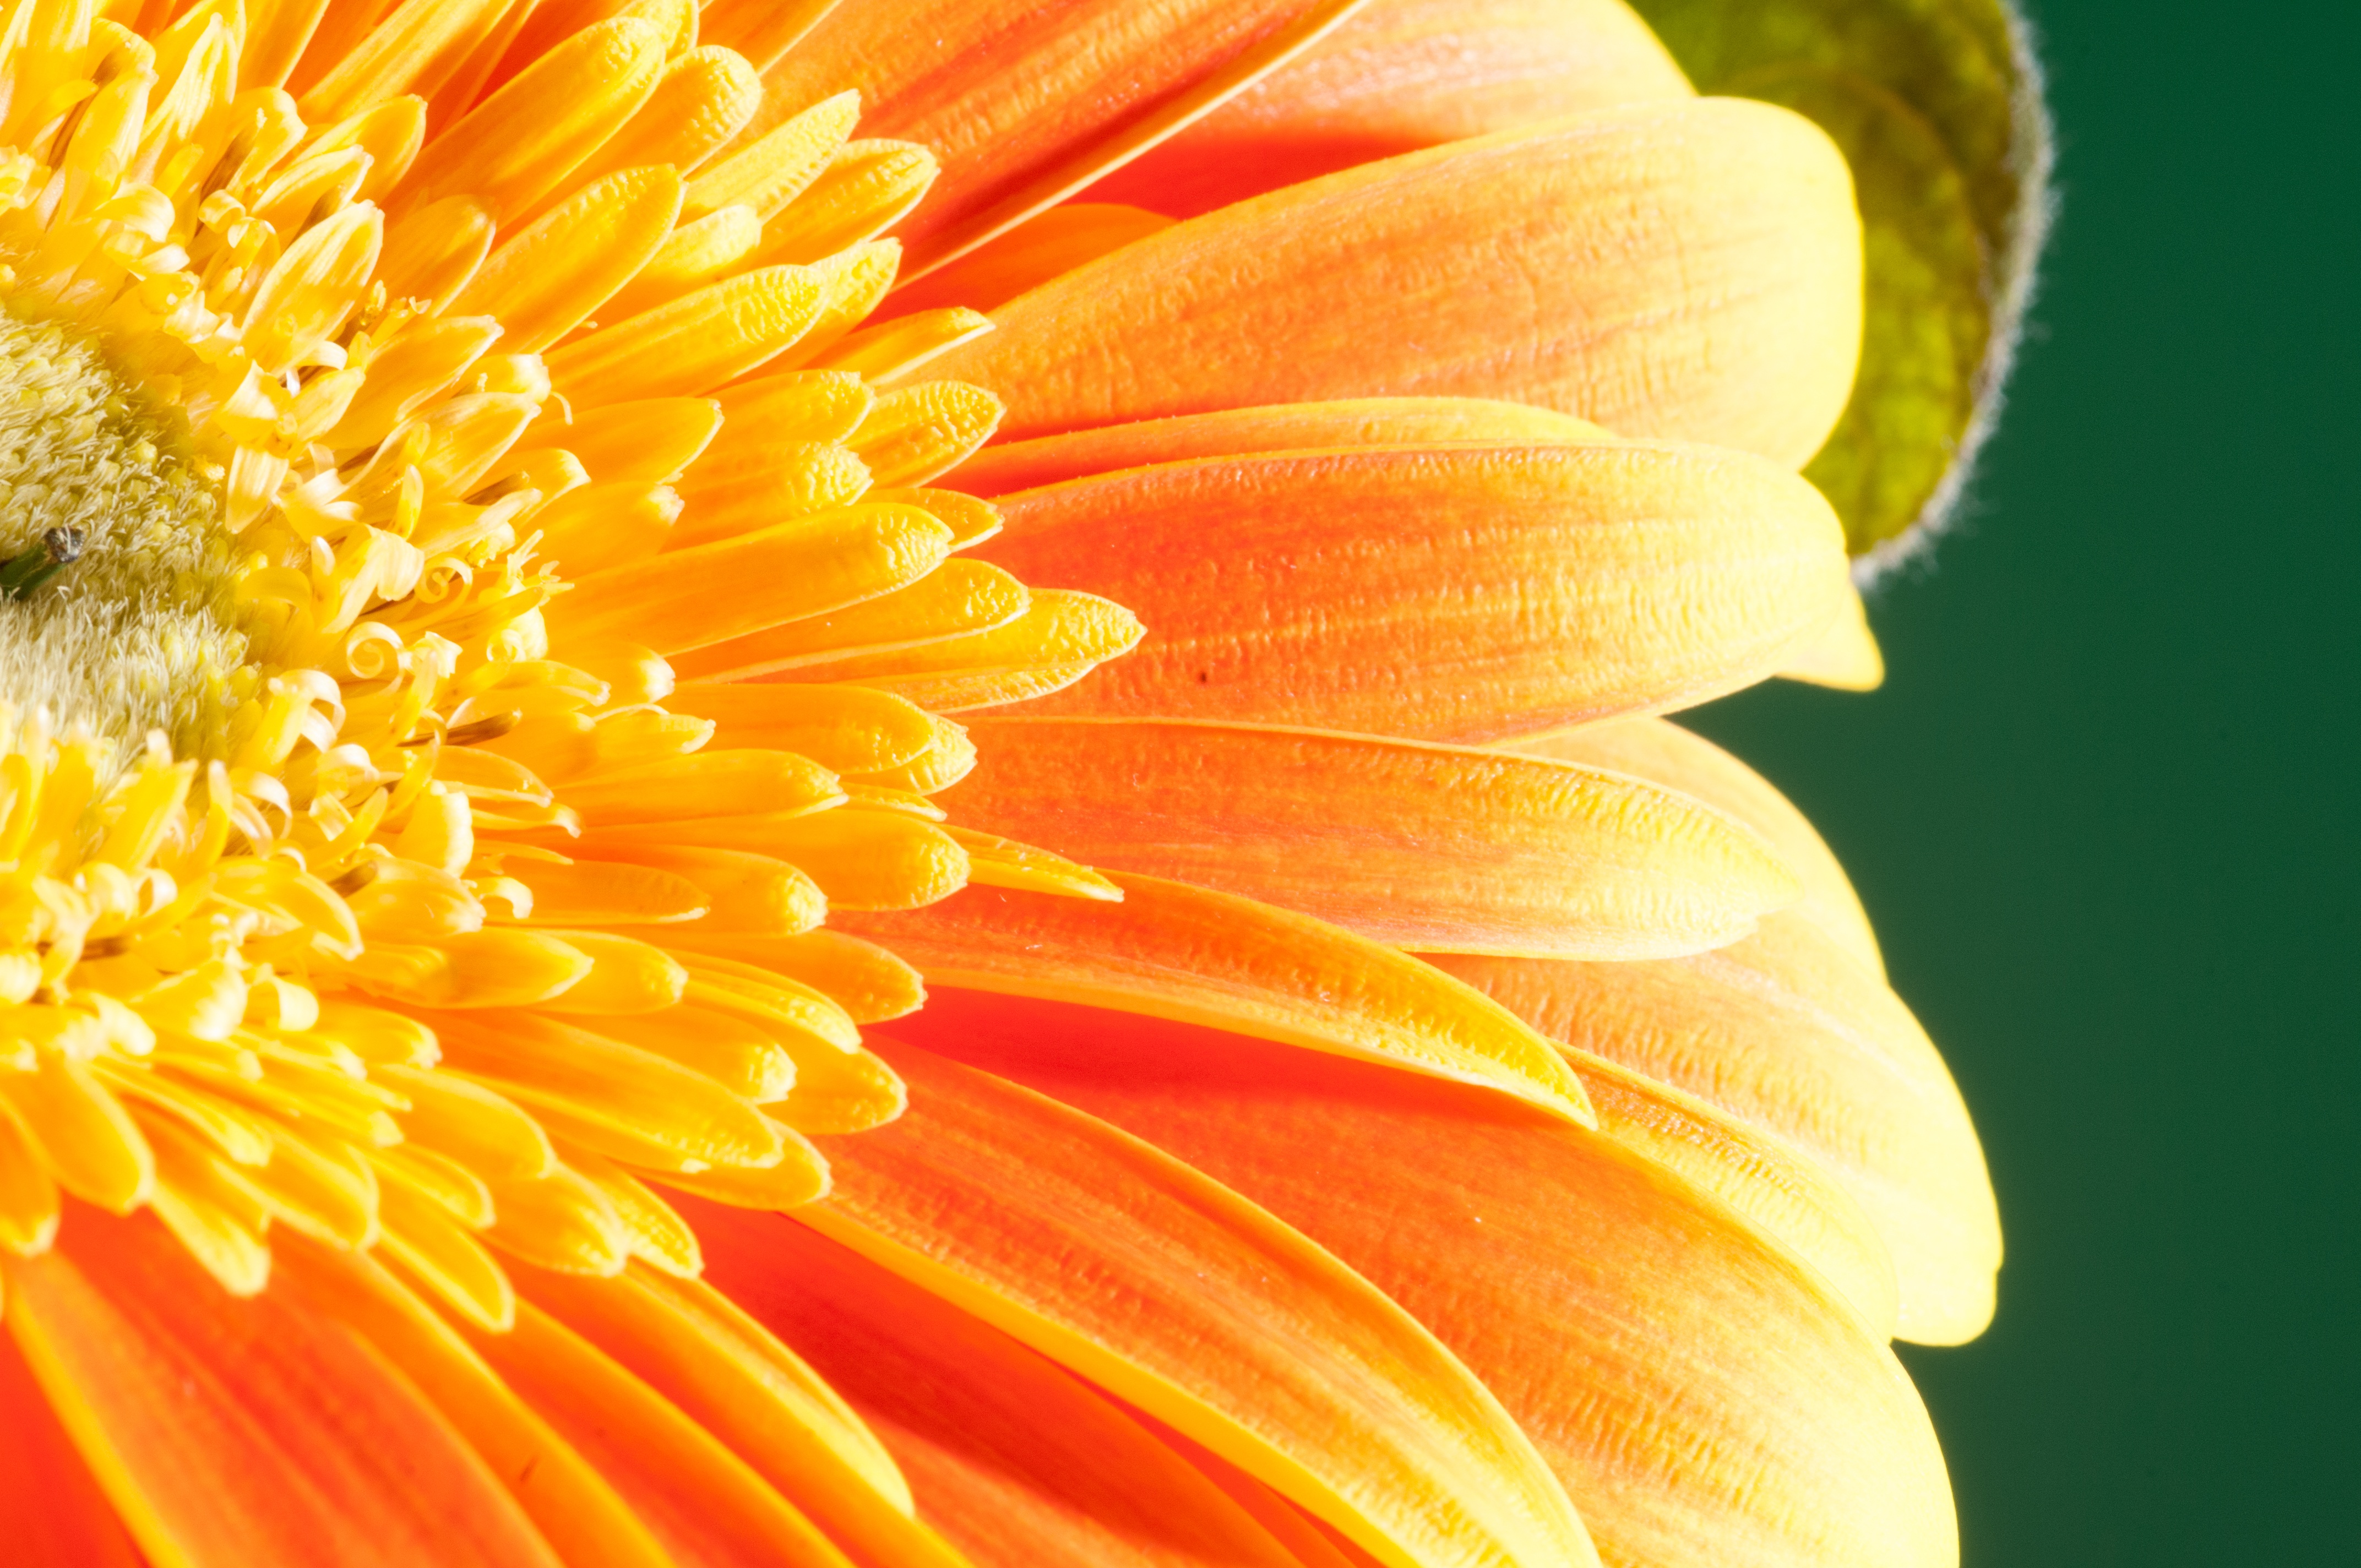
nature, blossom, plant, photography, sunlight, leaf, flower, petal, summer, macro, blooming, colorful, yellow, flora, close up, gardening, gerbera, macro photography, flowering plant, daisy family, plant stem, land plant